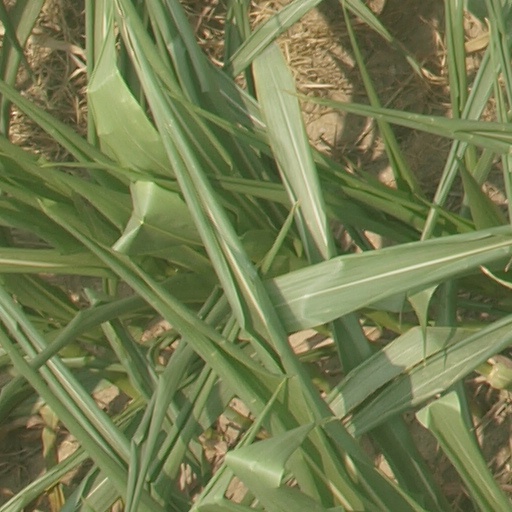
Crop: maize; corn